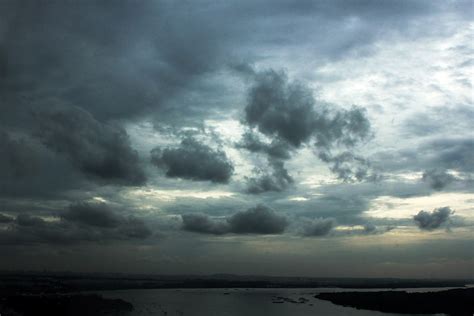
Weather: foggy or hazy